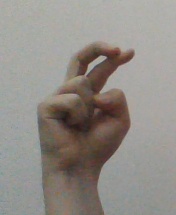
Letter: zay